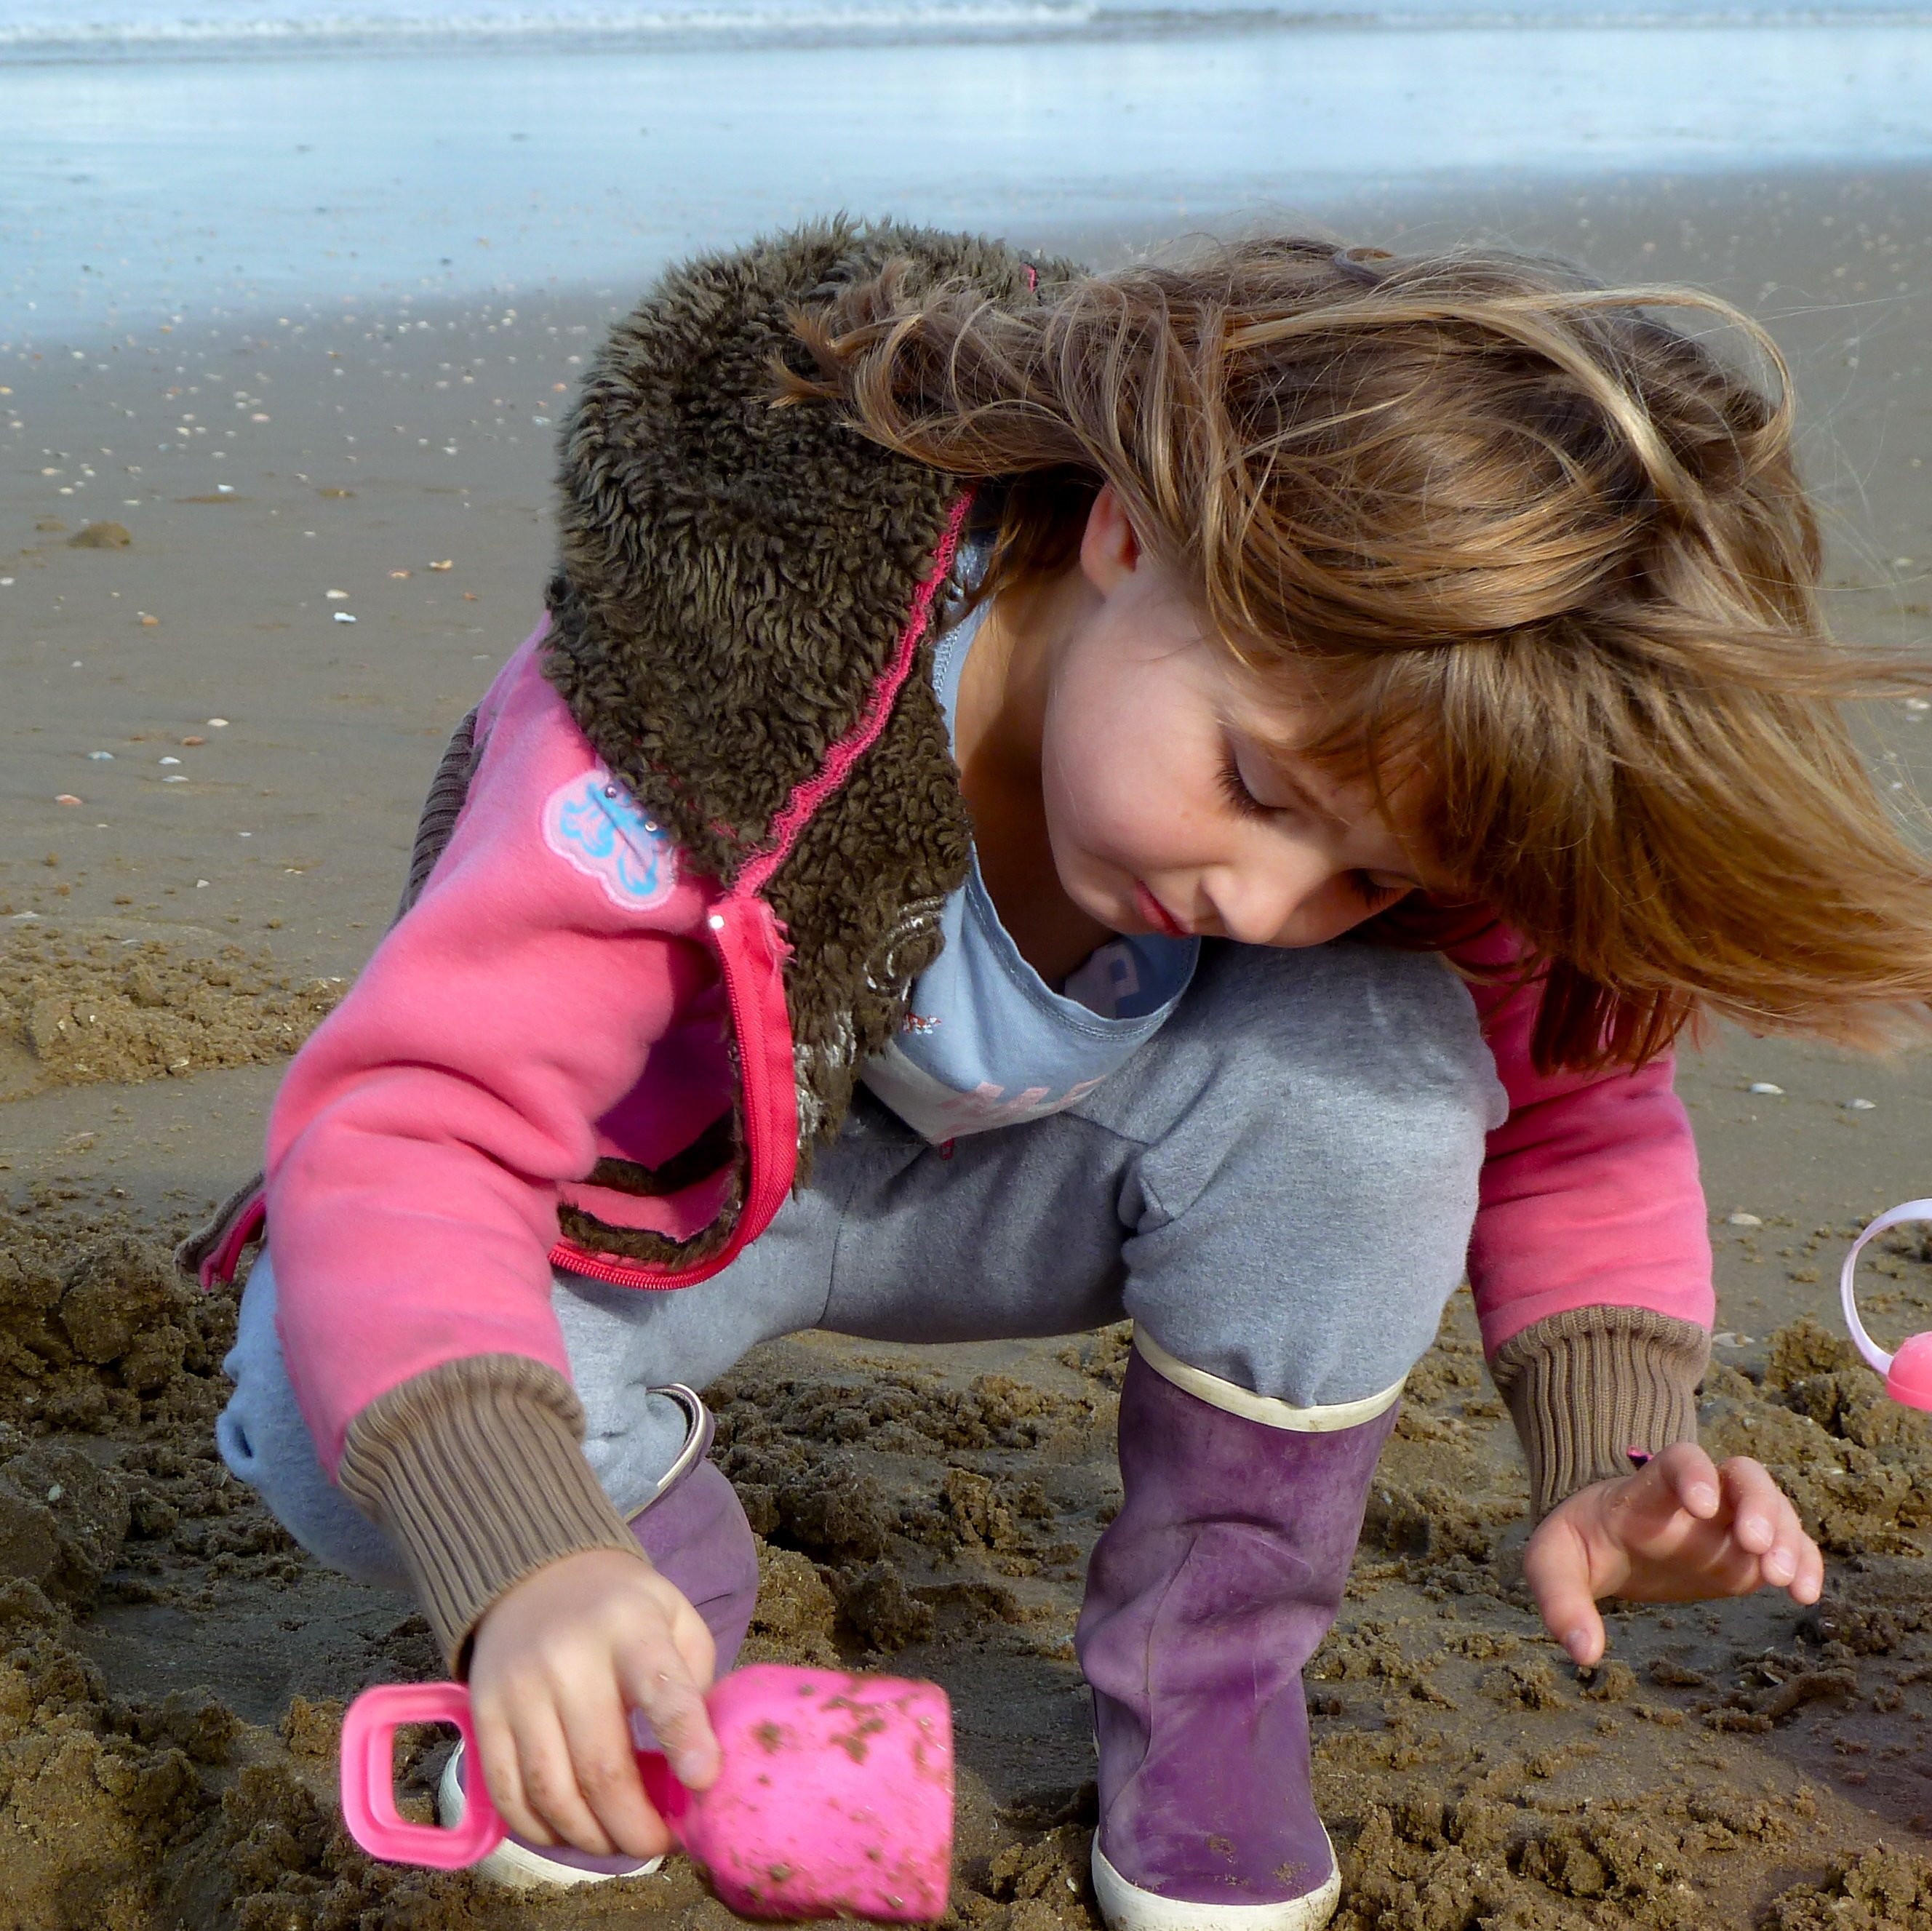
beach, sea, sand, person, people, girl, play, mud, child, pink, material, fun, toddler, interaction